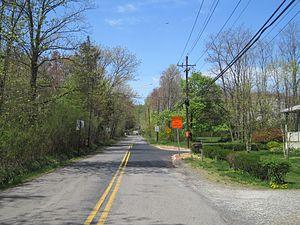
Skillman est une communauté non incorporée et une census-designated place américaine située dans le township de Montgomery, dans le comté de Somerset de l'État du New Jersey. En 2010, la population de Skillman est de 242 habitants. La CDP est desservie par les services postaux gouvernementaux sous le code ZIP 08558.